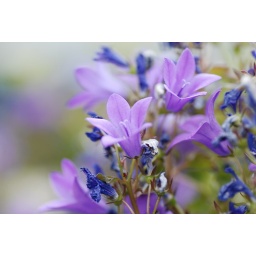
These flowers are scattered over the rubble walls around Redland, Bristol, UK all through the summer.